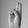
ASL letter: U